COVID-19 pandemic in Bangladesh

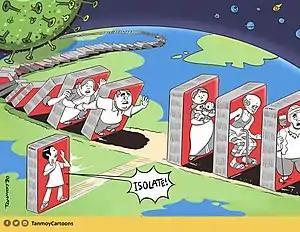
A poster promoting social distancing

On 31 January, a special flight of Biman Bangladesh Airlines with special quarantine, three physicians, a nurse, and required medical equipment on board flew to Wuhan, China to evacuate stranded Bangladeshi citizens.